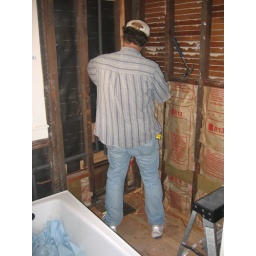
Friend Rob working on the bathroom before the bathtub gets moved in this space